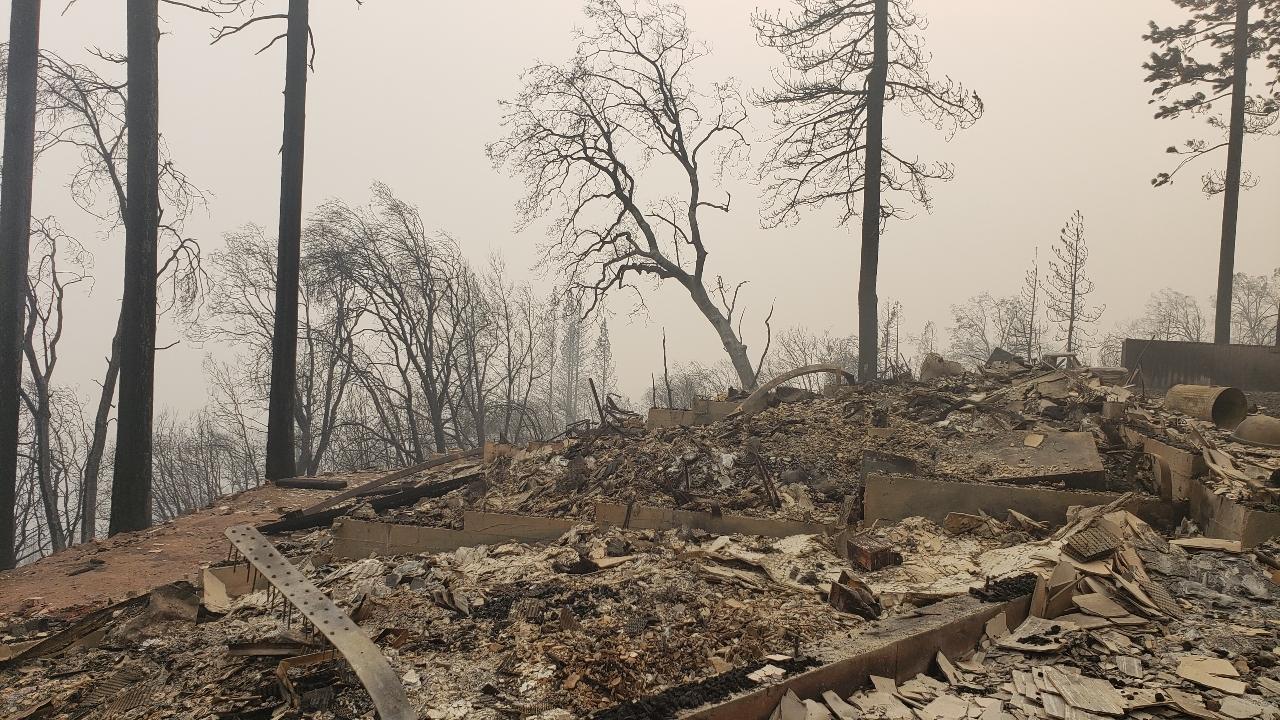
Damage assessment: destroyed